A Rare Benedictine: The Advent of Brother Cadfael

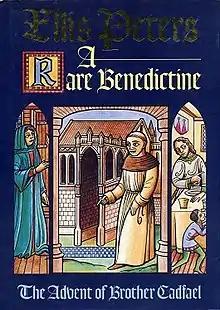
First edition

A Rare Benedictine: The Advent of Brother Cadfael is a collection of three short stories by Ellis Peters, featuring her medieval detective, Brother Cadfael, first published in 1988.